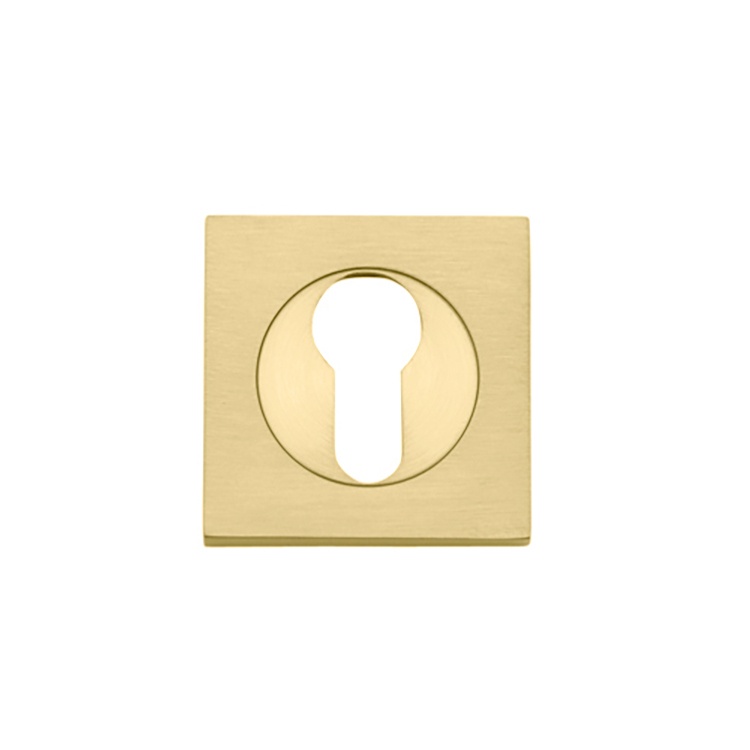
Euro Escutcheons - Square
Sold as a pair. Concealed fix. Suits concealed fix door furniture.
Brand: Iver
Category: Hardware > Building Materials > Door Hardware > Door Keyhole Escutcheons